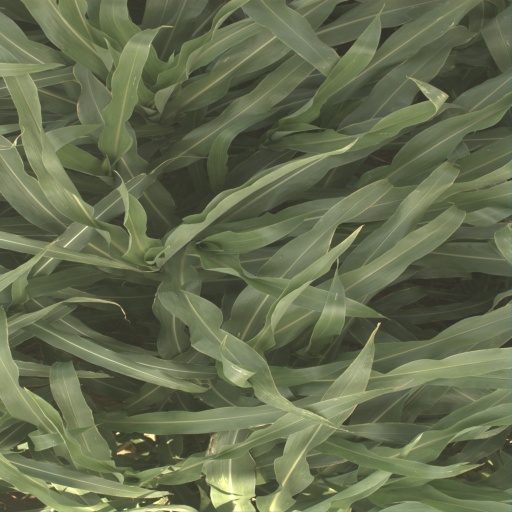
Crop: sorghum